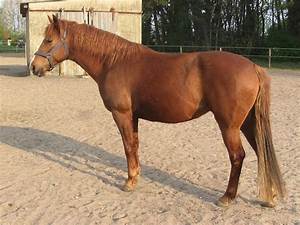
Label: cavallo